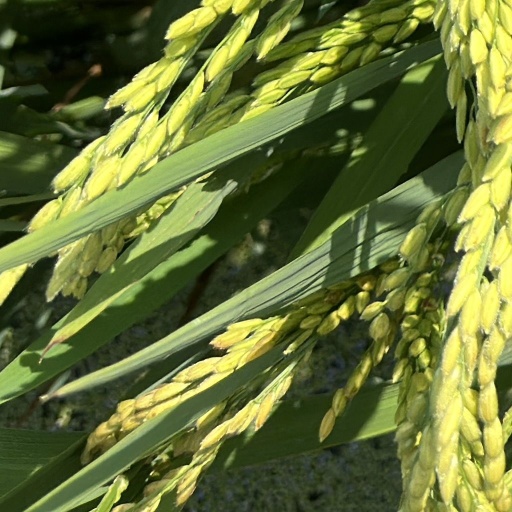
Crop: rice